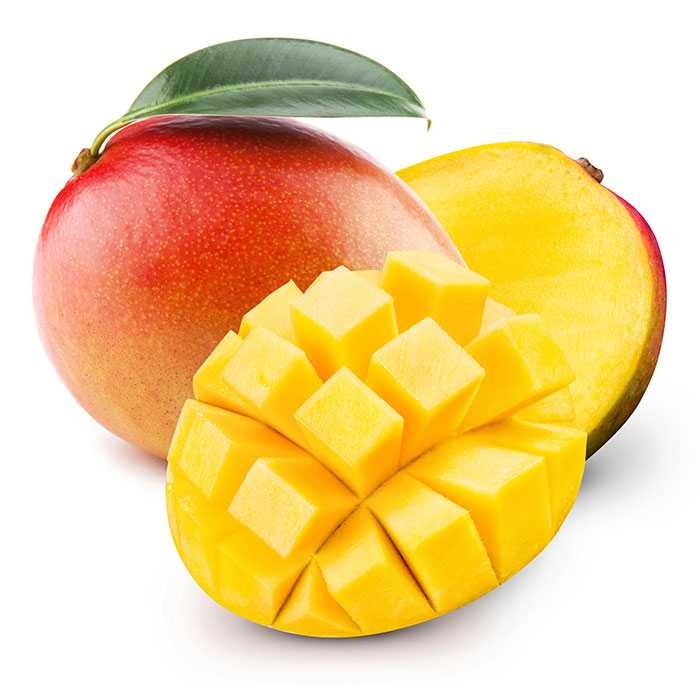
Label: Mango